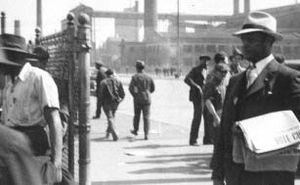
Henry Ford, né le 30 juillet 1863 à Dearborn et mort le 7 avril 1947 dans la même ville, est un industriel américain de la première moitié du XXᵉ siècle et le fondateur du constructeur automobile Ford. Son nom est notamment attaché au fordisme, une méthode industrielle alliant un mode de production en série fondé sur le principe de ligne d’assemblage et un modèle économique ayant recours à des salaires élevés. La mise en place de cette méthode au début des années 1910 révolutionne l’industrie américaine en favorisant une consommation de masse et lui permet de produire à plus de 16 millions d’exemplaires la Ford T ; il devient alors l’une des personnes les plus riches et les plus connues au monde.
La bataille de l'Overpass désigne la violente agression de syndicalistes de l'United Automobile Workers par des membres du service de sécurité de l’entreprise Ford, le 26 mai 1937, devant la porte nᵒ 4 de l'immense usine Ford de River Rouge, à Dearborn, aux États-Unis. L'événement reçut une large couverture médiatique et marqua un tournant dans la lutte pour la reconnaissance de l'UAW.